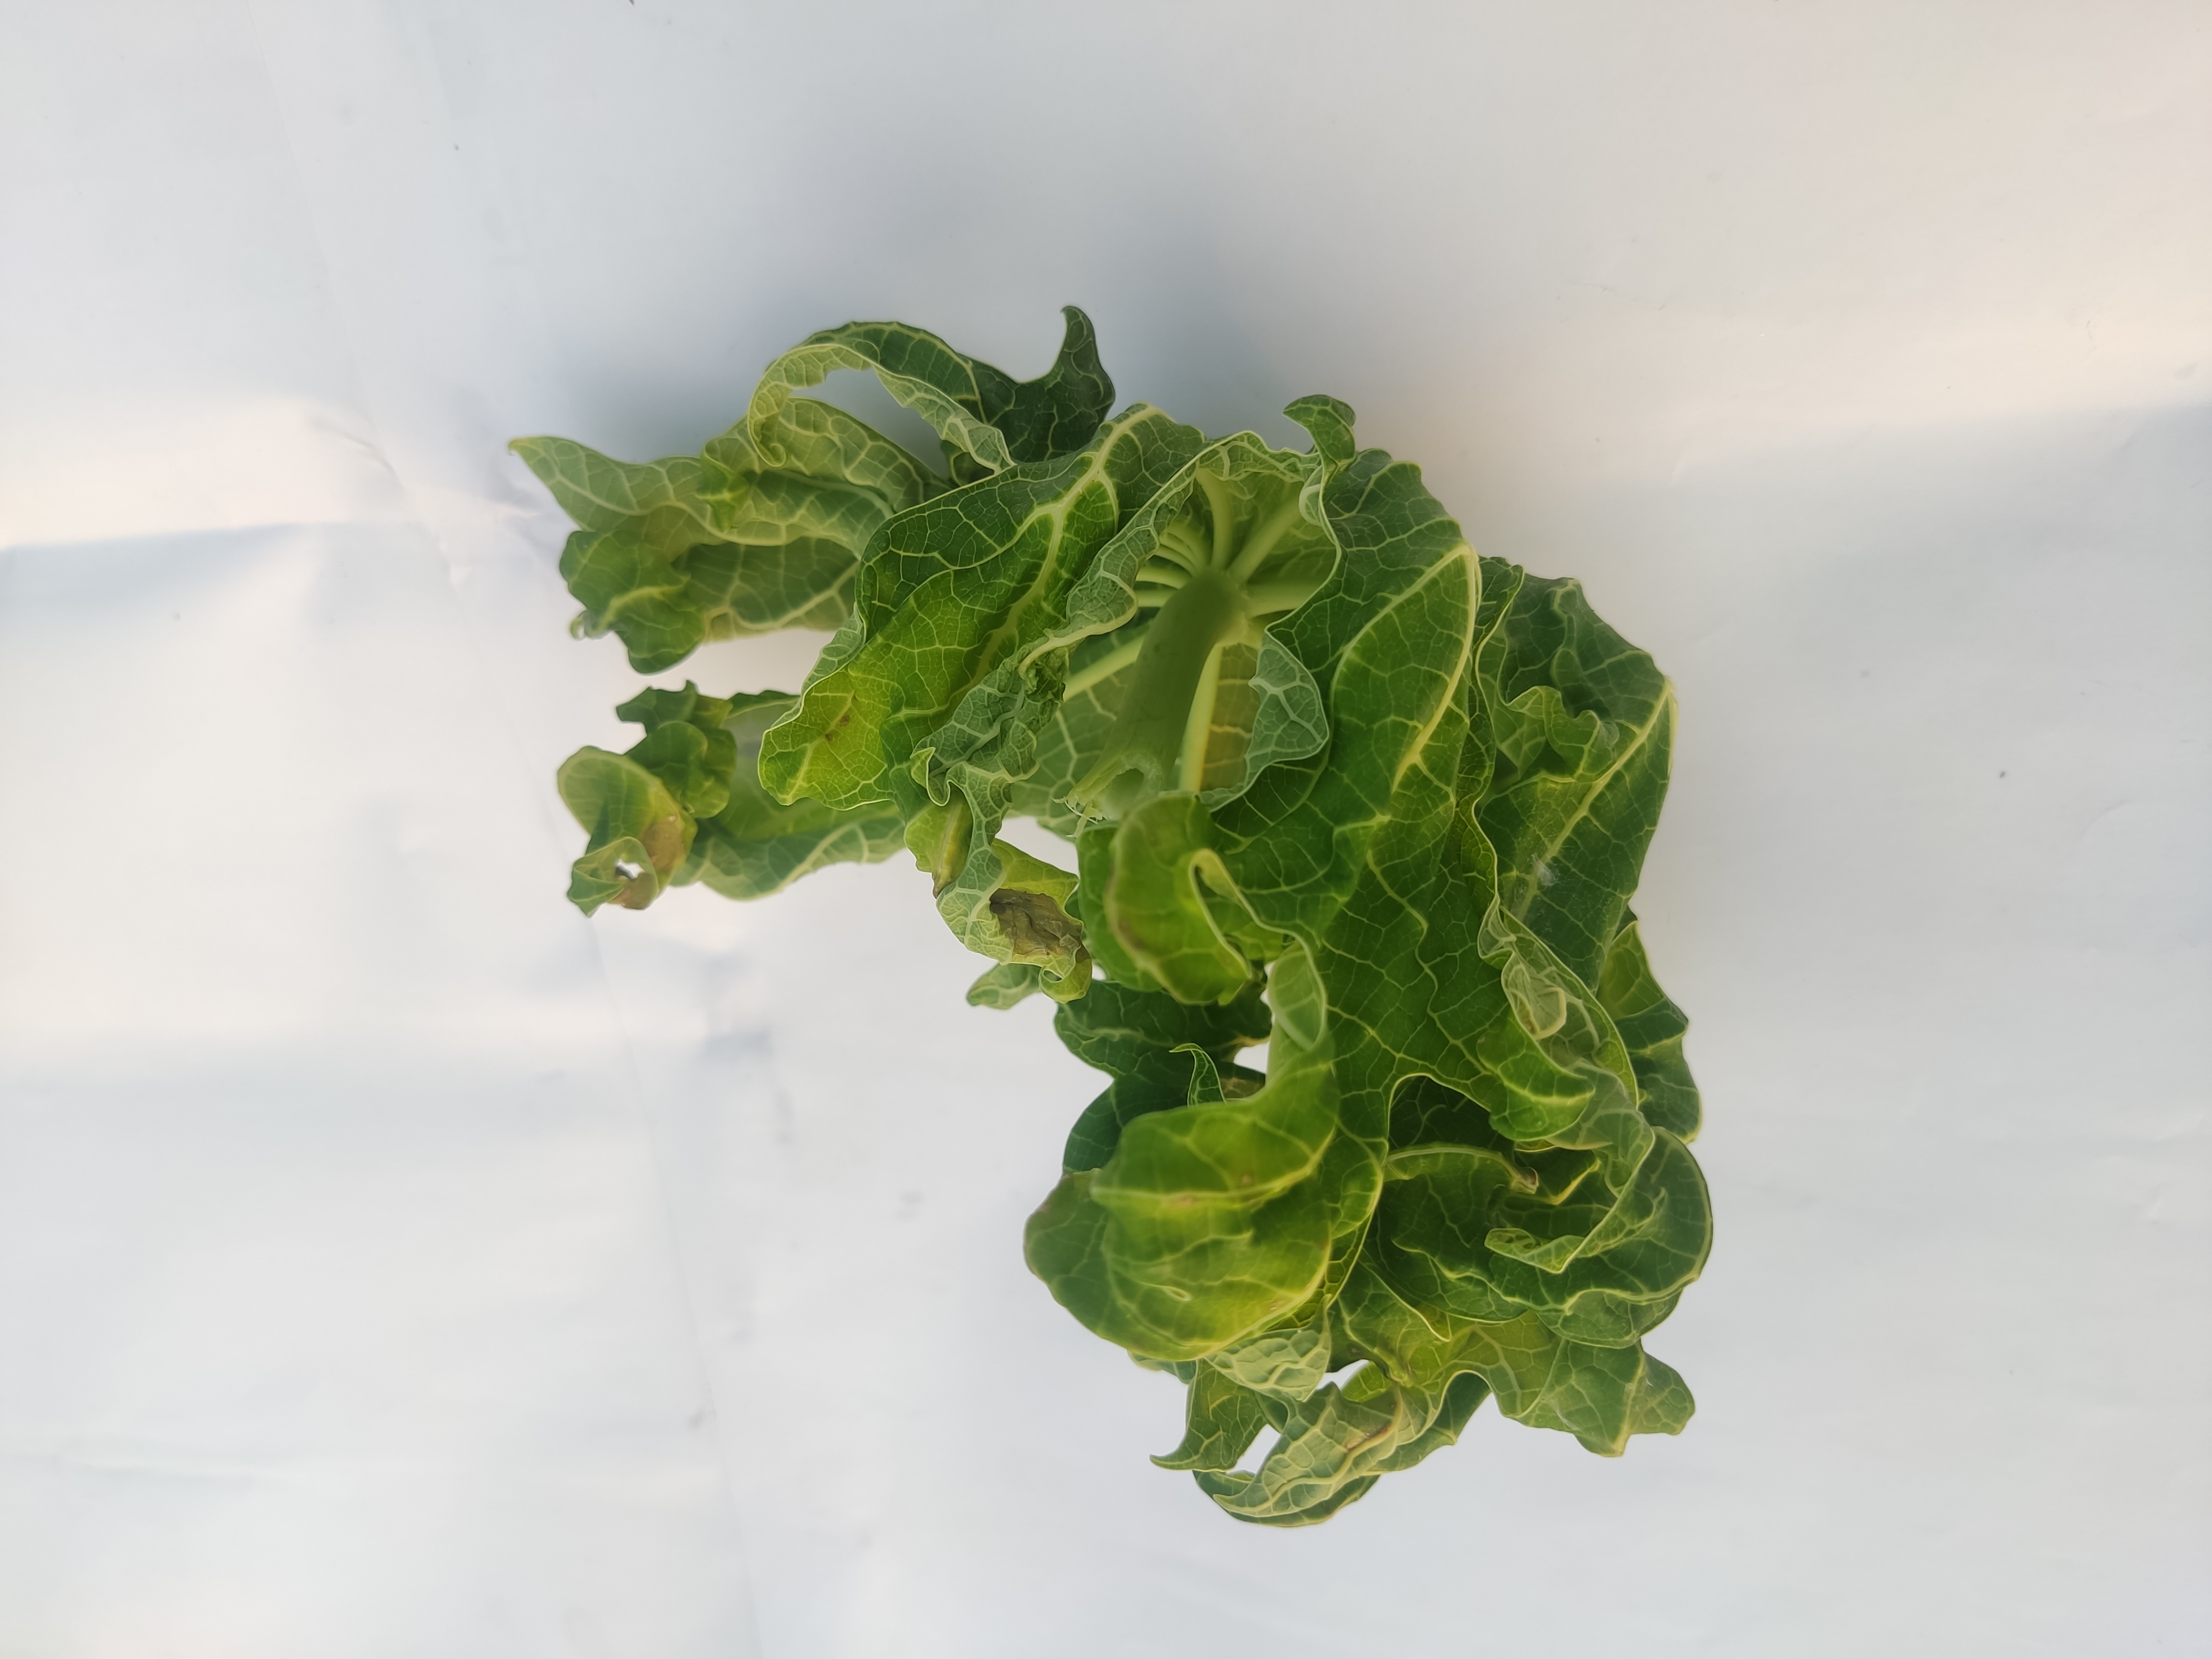
Label: Leaf Curl